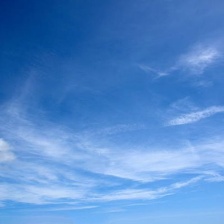
Cloud type: Cirrus